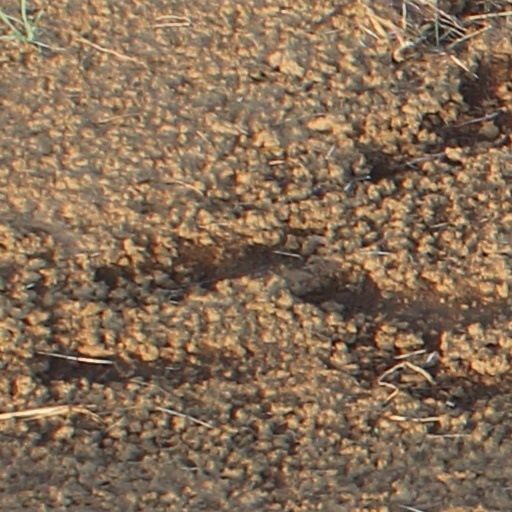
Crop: wheat